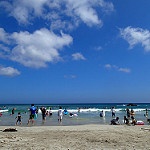
Label: sea